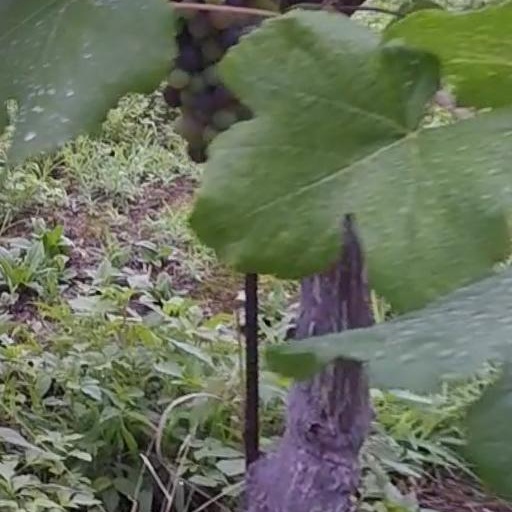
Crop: grape